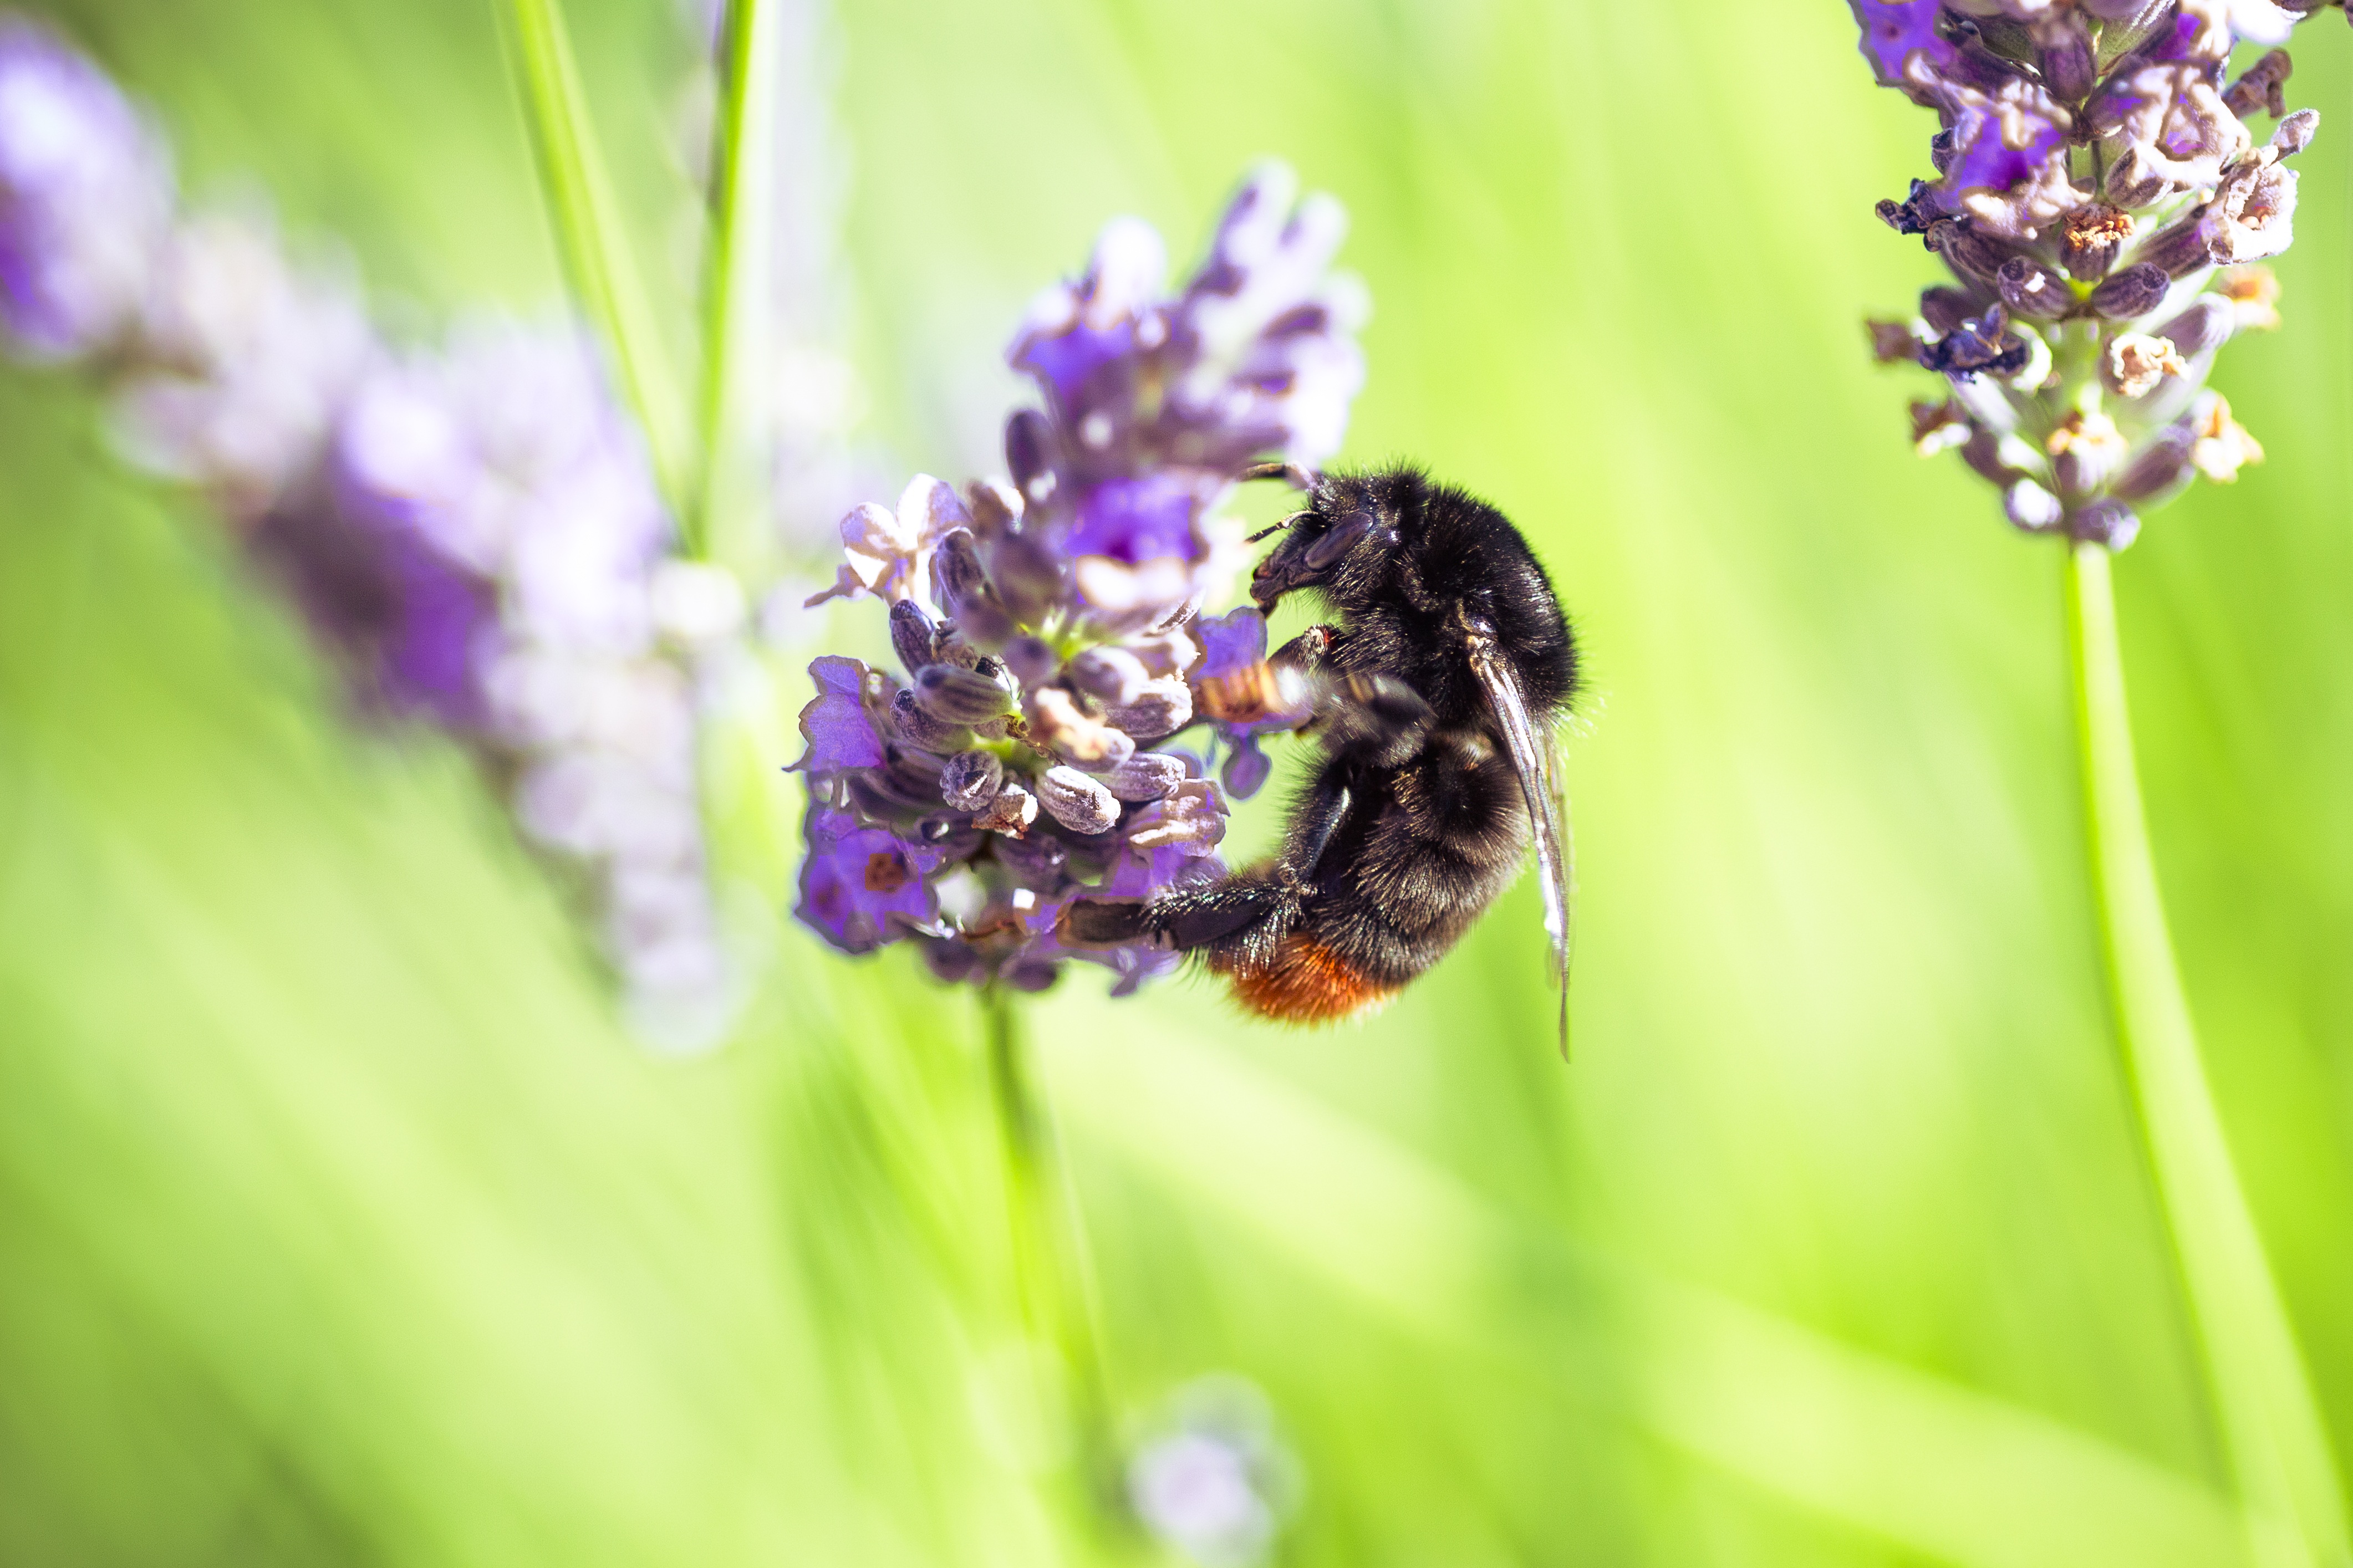
nature, grass, light, plant, photography, meadow, flower, summer, green, insect, macro, botany, garden, flora, lavender, plants, invertebrate, wildflower, close up, colors, eye, violet, bee, foraging, nectar, brightness, forage, macro photography, flowering plant, honey bee, bourdon, land plant, membrane winged insect, english lavender